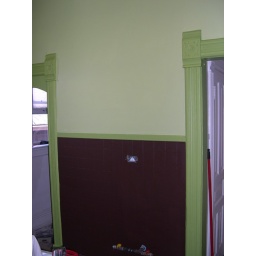
new green walls and trim with brown below